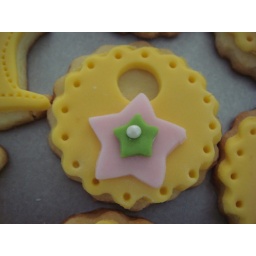
i don't know why i never made them in this combination. Thanks apple for choosing such cute colors!!!